Duchy of Lorraine

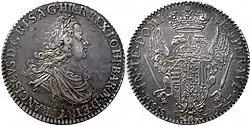
Portrait of the last Duke of Lorraine Francis Stephen on silver coin 10 paoli as he inherited Grand Duchy of Tuscany

Lorraine's predecessor, Lotharingia, was an independent Carolingian kingdom under the rule of King Lothair II (855–869). Its territory had originally been a part of Middle Francia, created in 843 by the Treaty of Verdun, when the Carolingian empire was divided between the three sons of Louis the Pious. Middle Francia was allotted to Emperor Lothair I, therefore called "Lotharii Regnum". On his death in 855, it was further divided into three parts, of which his son Lothair II took the northern one. His realm then comprised a larger territory stretching from the County of Burgundy in the south to the North Sea. In French, this area became known as "Lorraine", while in German, it was eventually known as "Lothringen". In the Alemannic language once spoken in Lorraine, the -ingen suffix signified a property; thus, in a figurative sense, "Lotharingen" can be translated as "Land belonging to Lothair", or more simplified *Lothair's realm*.